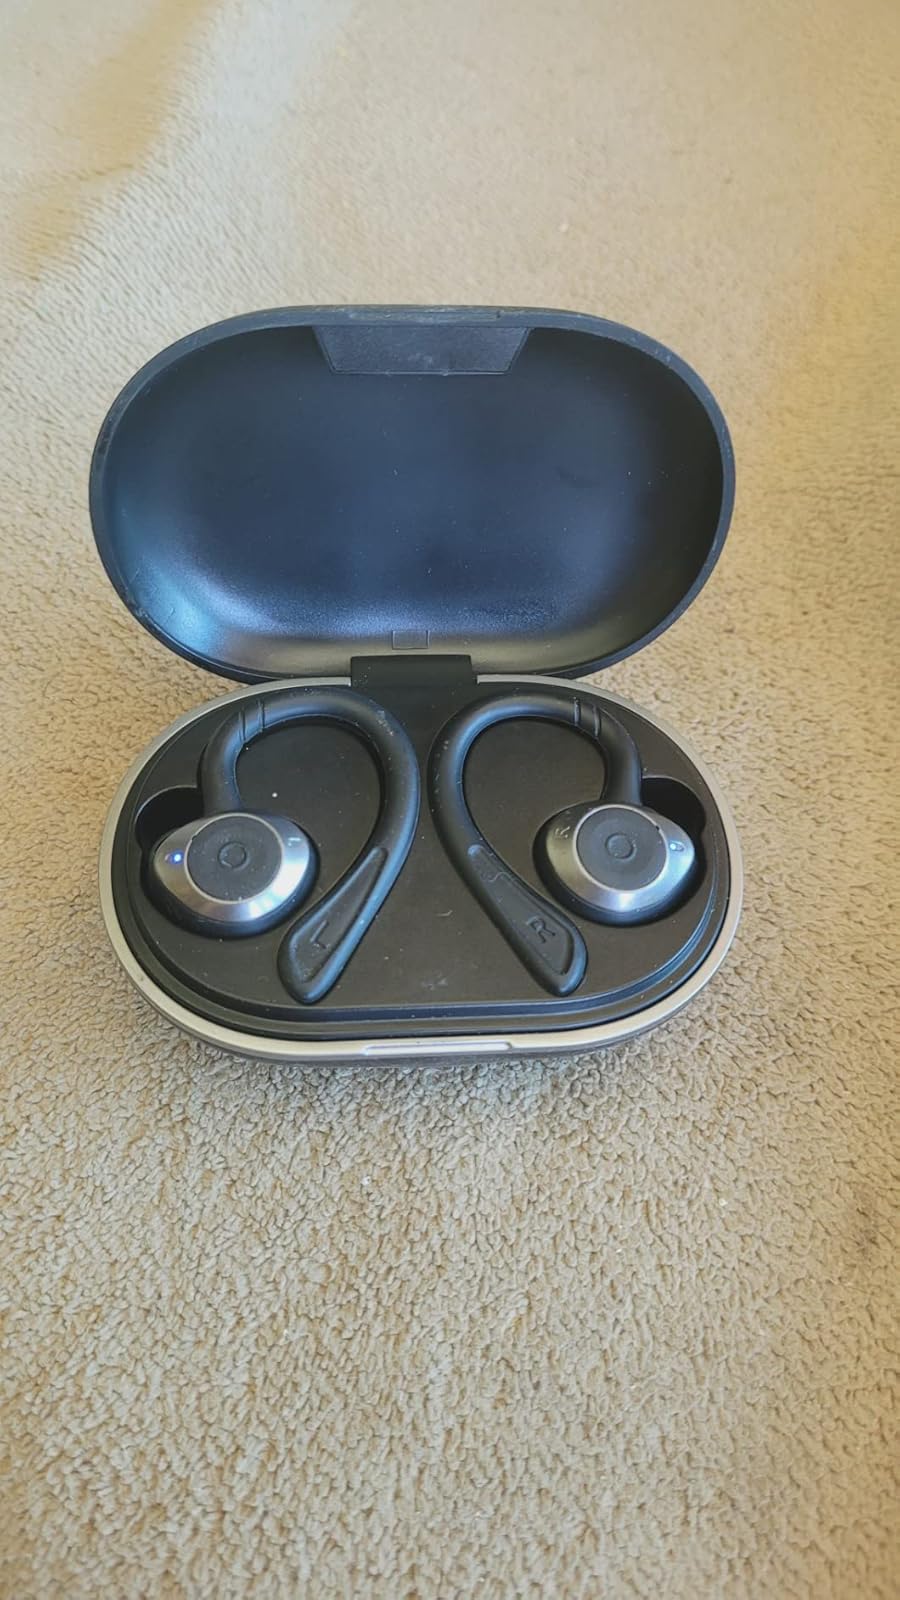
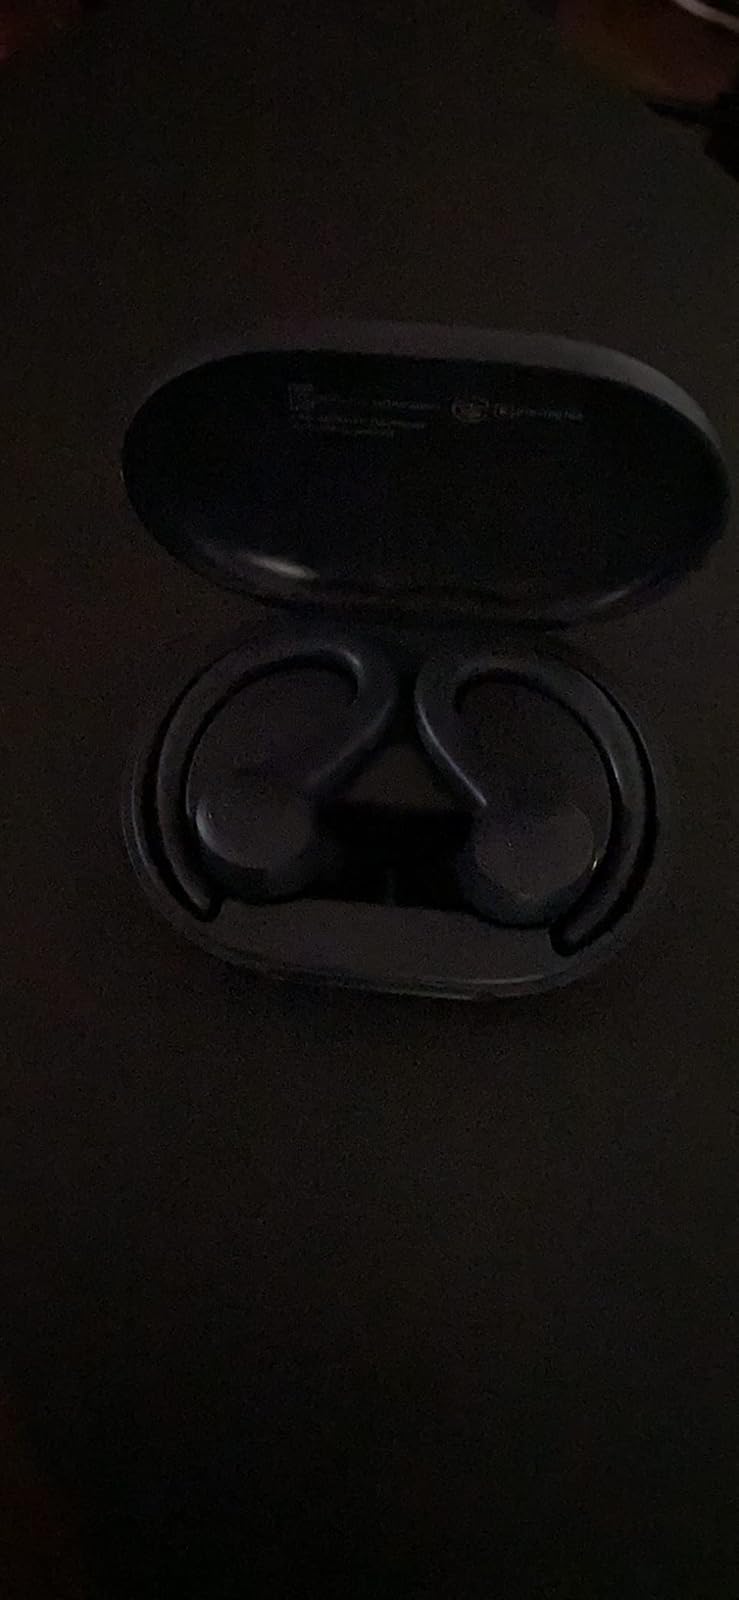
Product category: earbuds
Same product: no